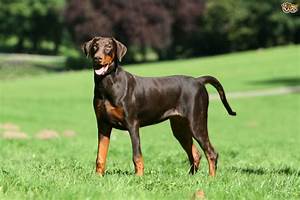
Label: dog